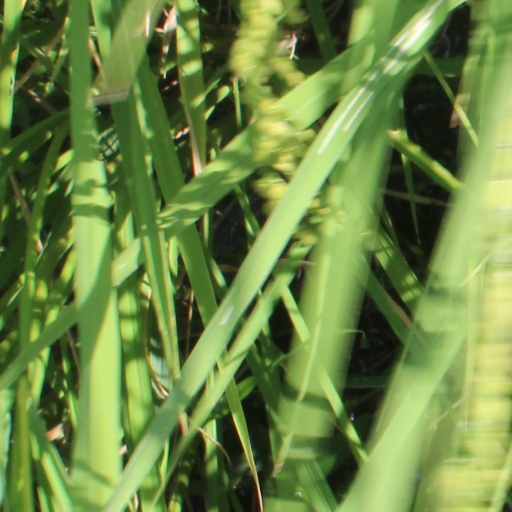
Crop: rice